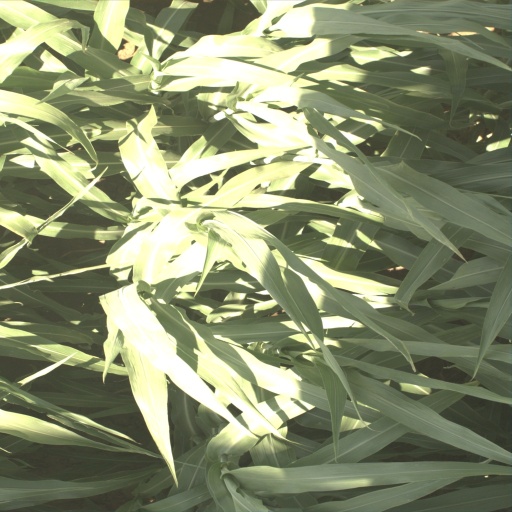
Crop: sorghum